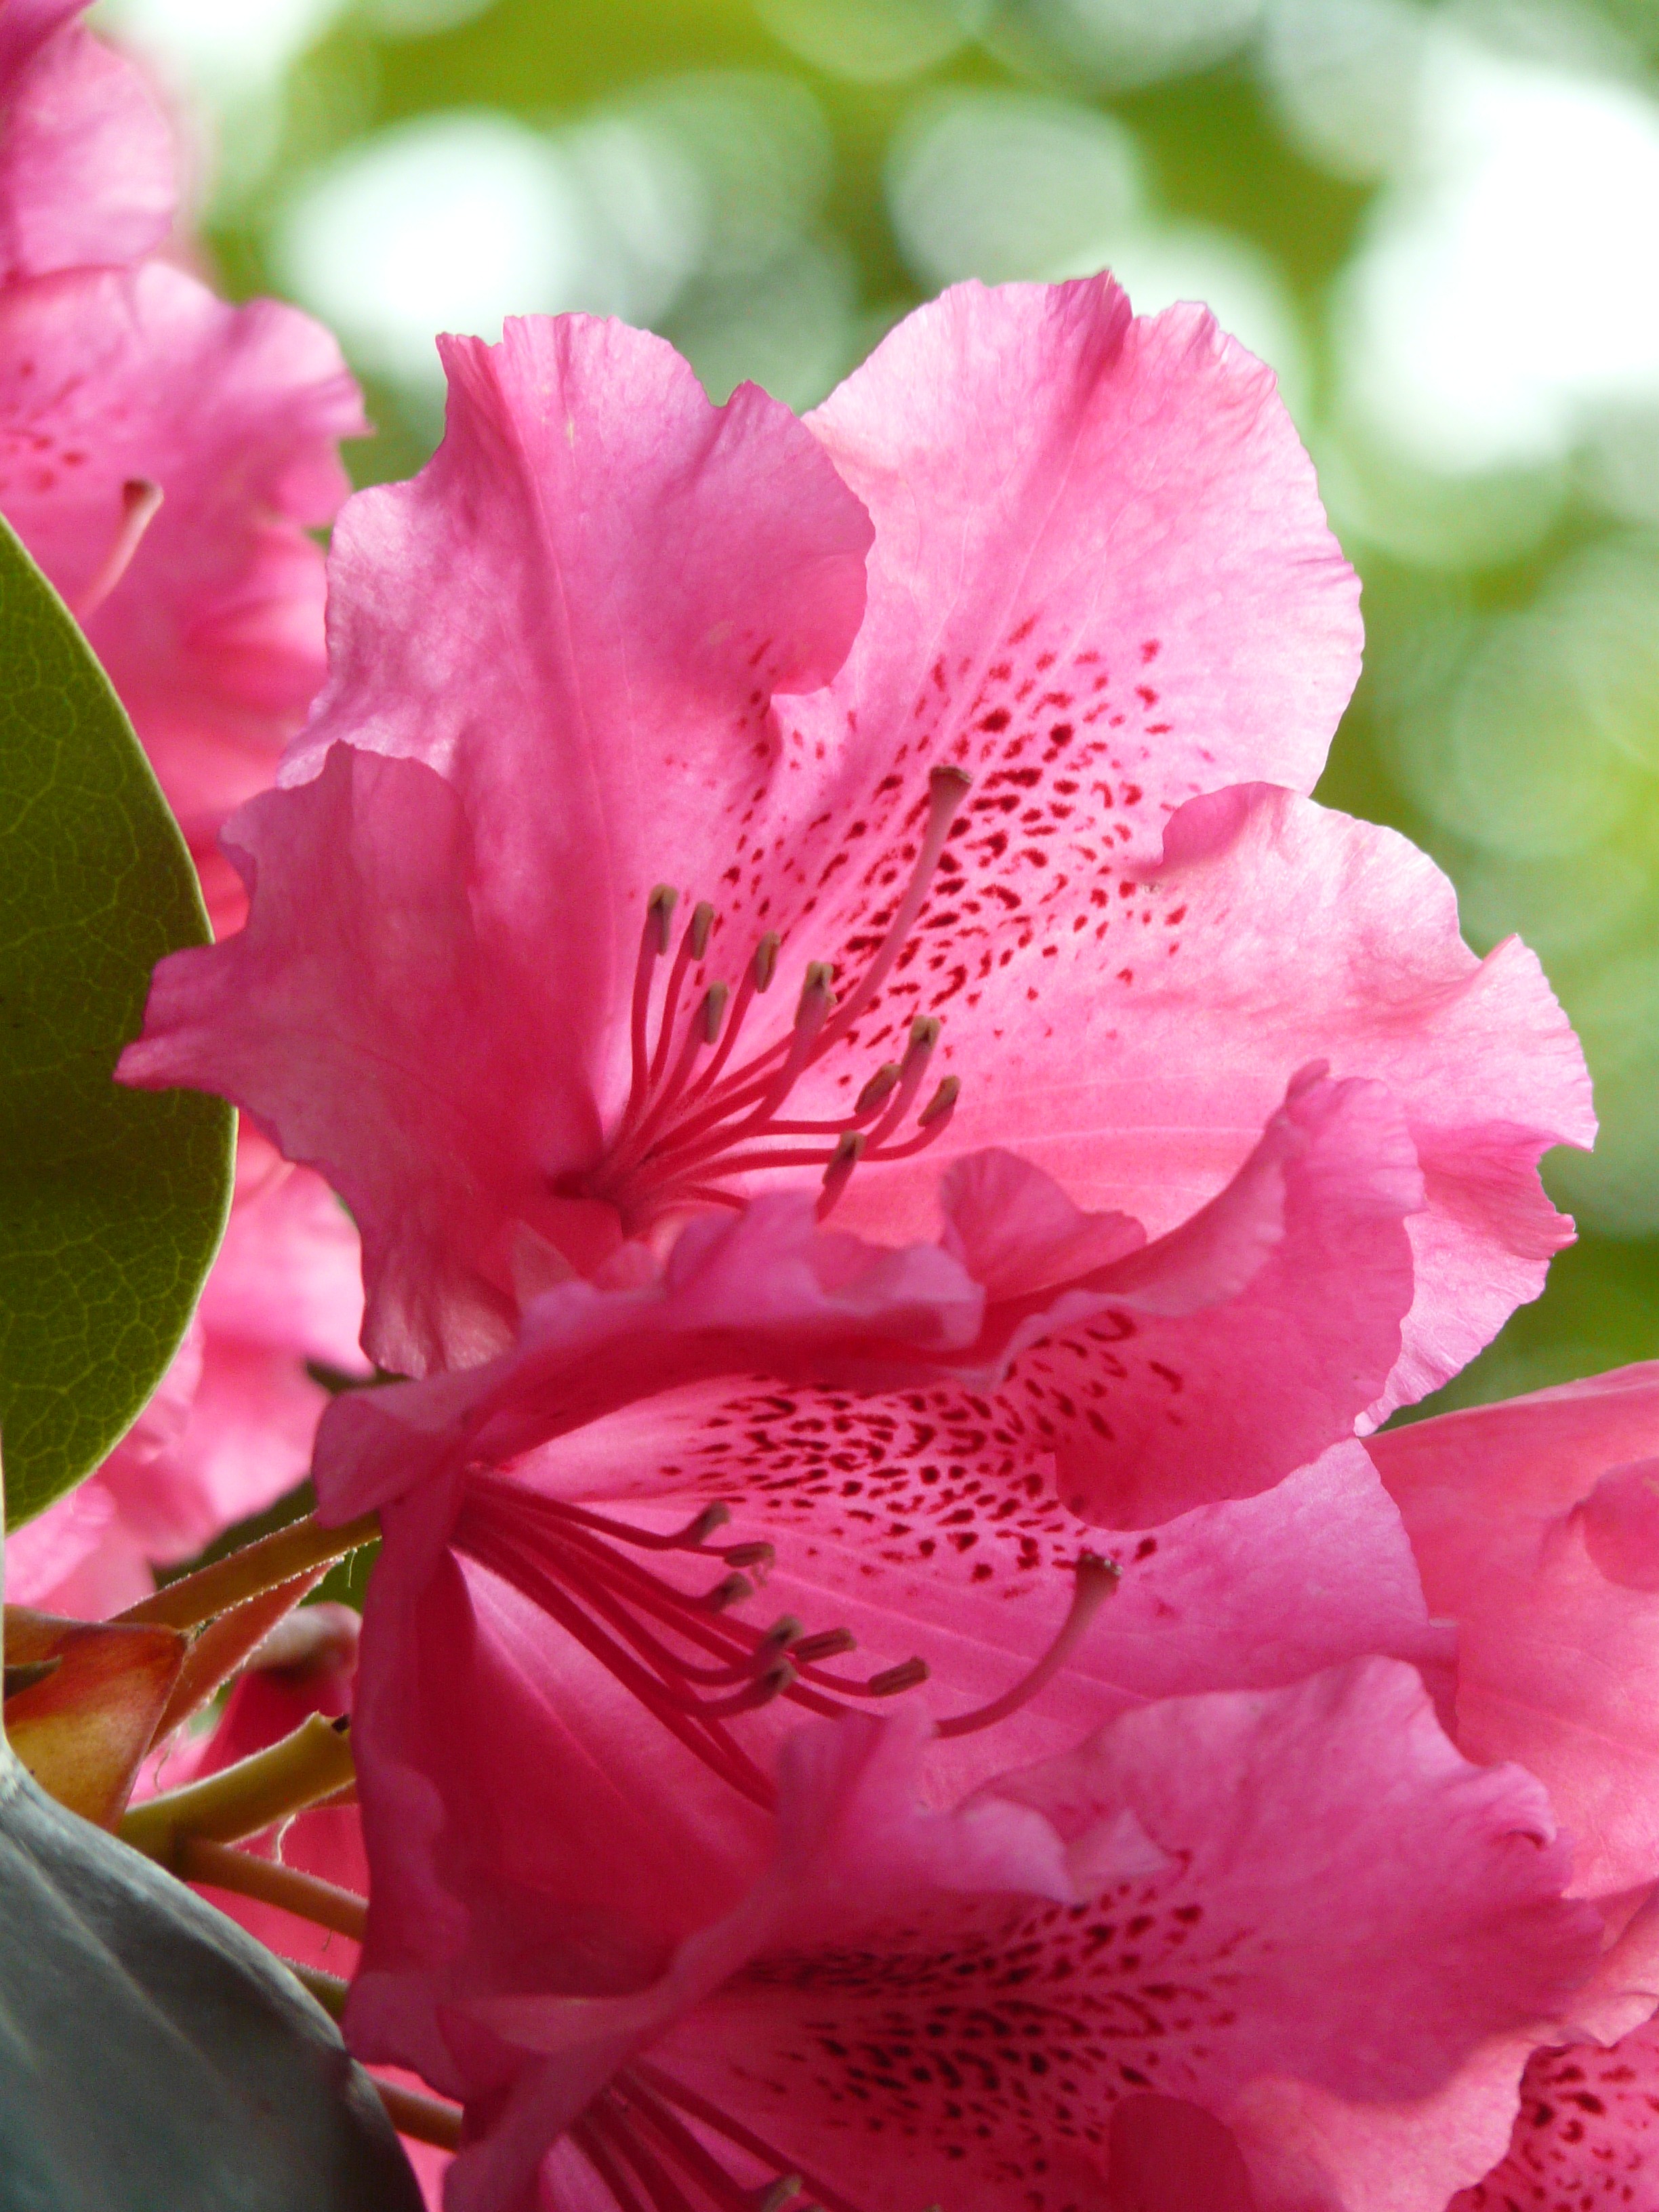
blossom, plant, flower, petal, bloom, spring, macro, colorful, pink, close, flora, flowers, shrub, bright, rhododendron, azalea, macro photography, flowering plant, woody plant, land plant